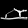
Label: Sandal